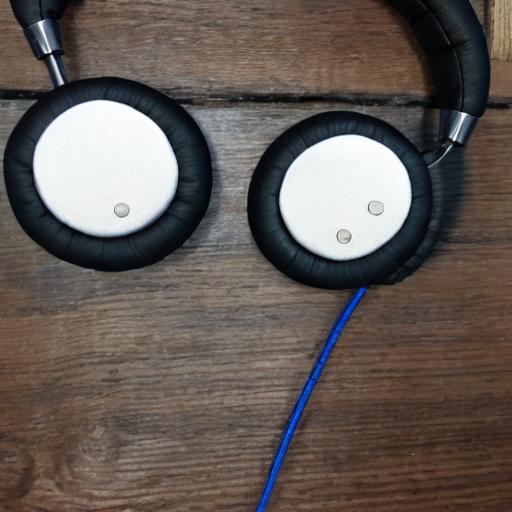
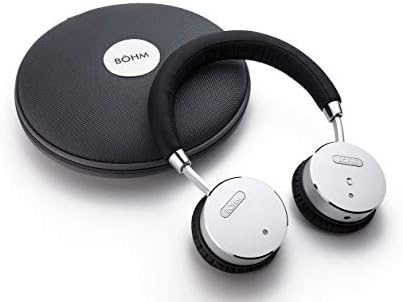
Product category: headphones
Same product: no